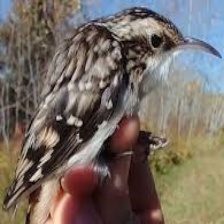
Species: BROWN CREPPER
Scientific name: CERTHIA AMERICANA